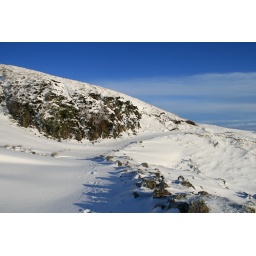
old road over the mountain